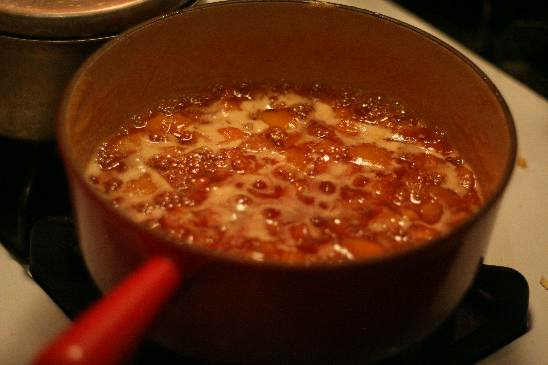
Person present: No